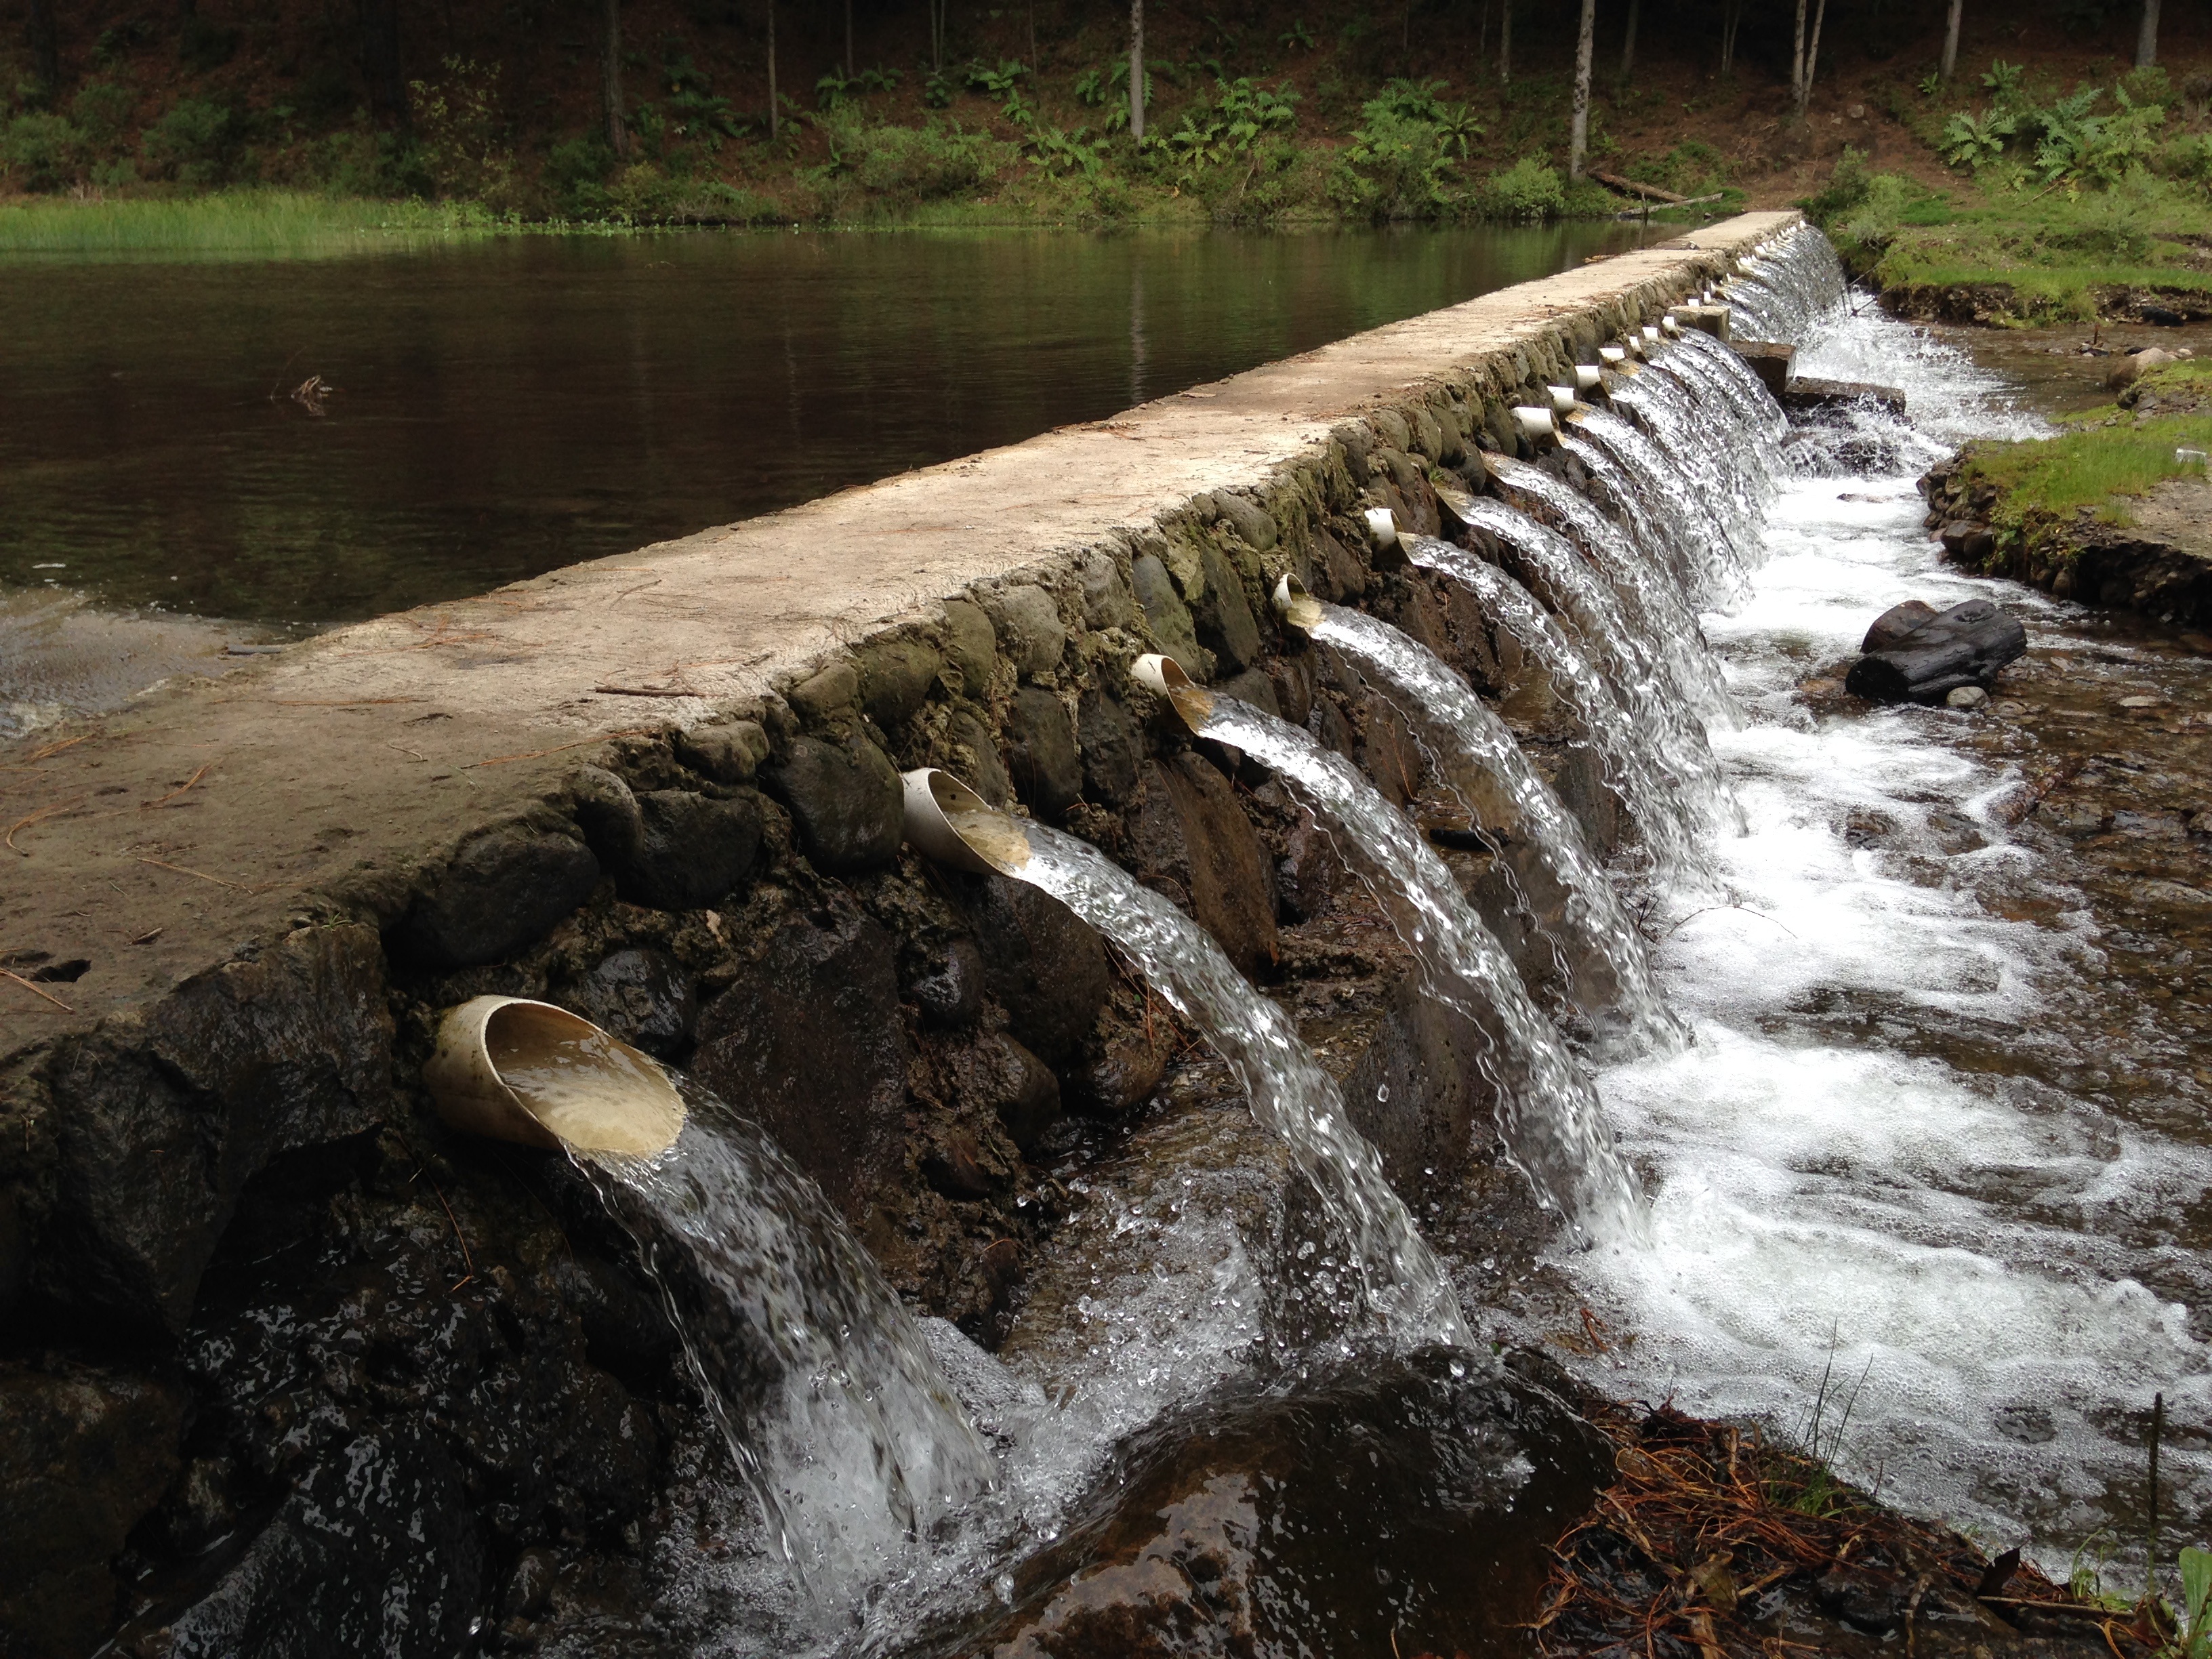
water, nature, rock, waterfall, river, stream, rapid, dam, body of water, water feature, watercourse